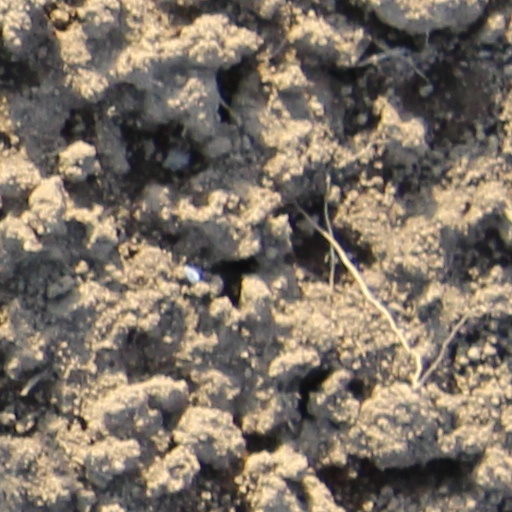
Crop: wheat